Lawrie Glacier

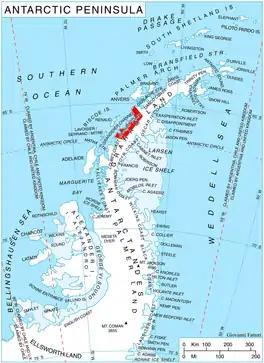
Location of Graham Coast on the Antarctic Peninsula.

Lawrie Glacier is a glacier flowing between Mount Genecand and Mezzo Buttress, and entering the head of Barilari Bay between Cherkovna Point and Prestoy Point on the west coast of Graham Land, Antarctica. It was charted by the British Graham Land Expedition under Rymill, 1934–37, and was named by the UK Antarctic Place-Names Committee in 1959 for Robert Lawrie, an English alpine and polar equipment specialist.